FASER experiment

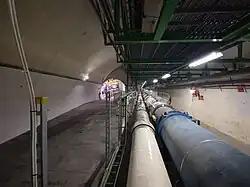
Position of FASER experiment in side tunnel TI12 in the LHC at CERN

The LHC is the highest energy particle collider built so far, and therefore also the source of the most energetic neutrinos created in a controlled laboratory environment. Indeed, collisions at the LHC lead to a large flux of high-energy neutrinos of all flavours, which are highly collimated around the beam collision axis and stream through the FASER location.